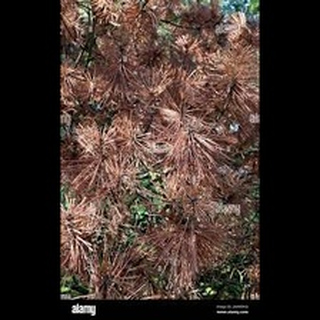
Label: wheat_common_root_rot